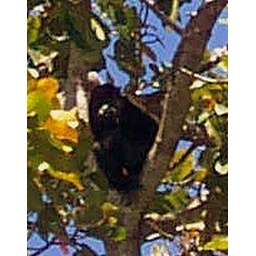
howler monkey in tree panama2